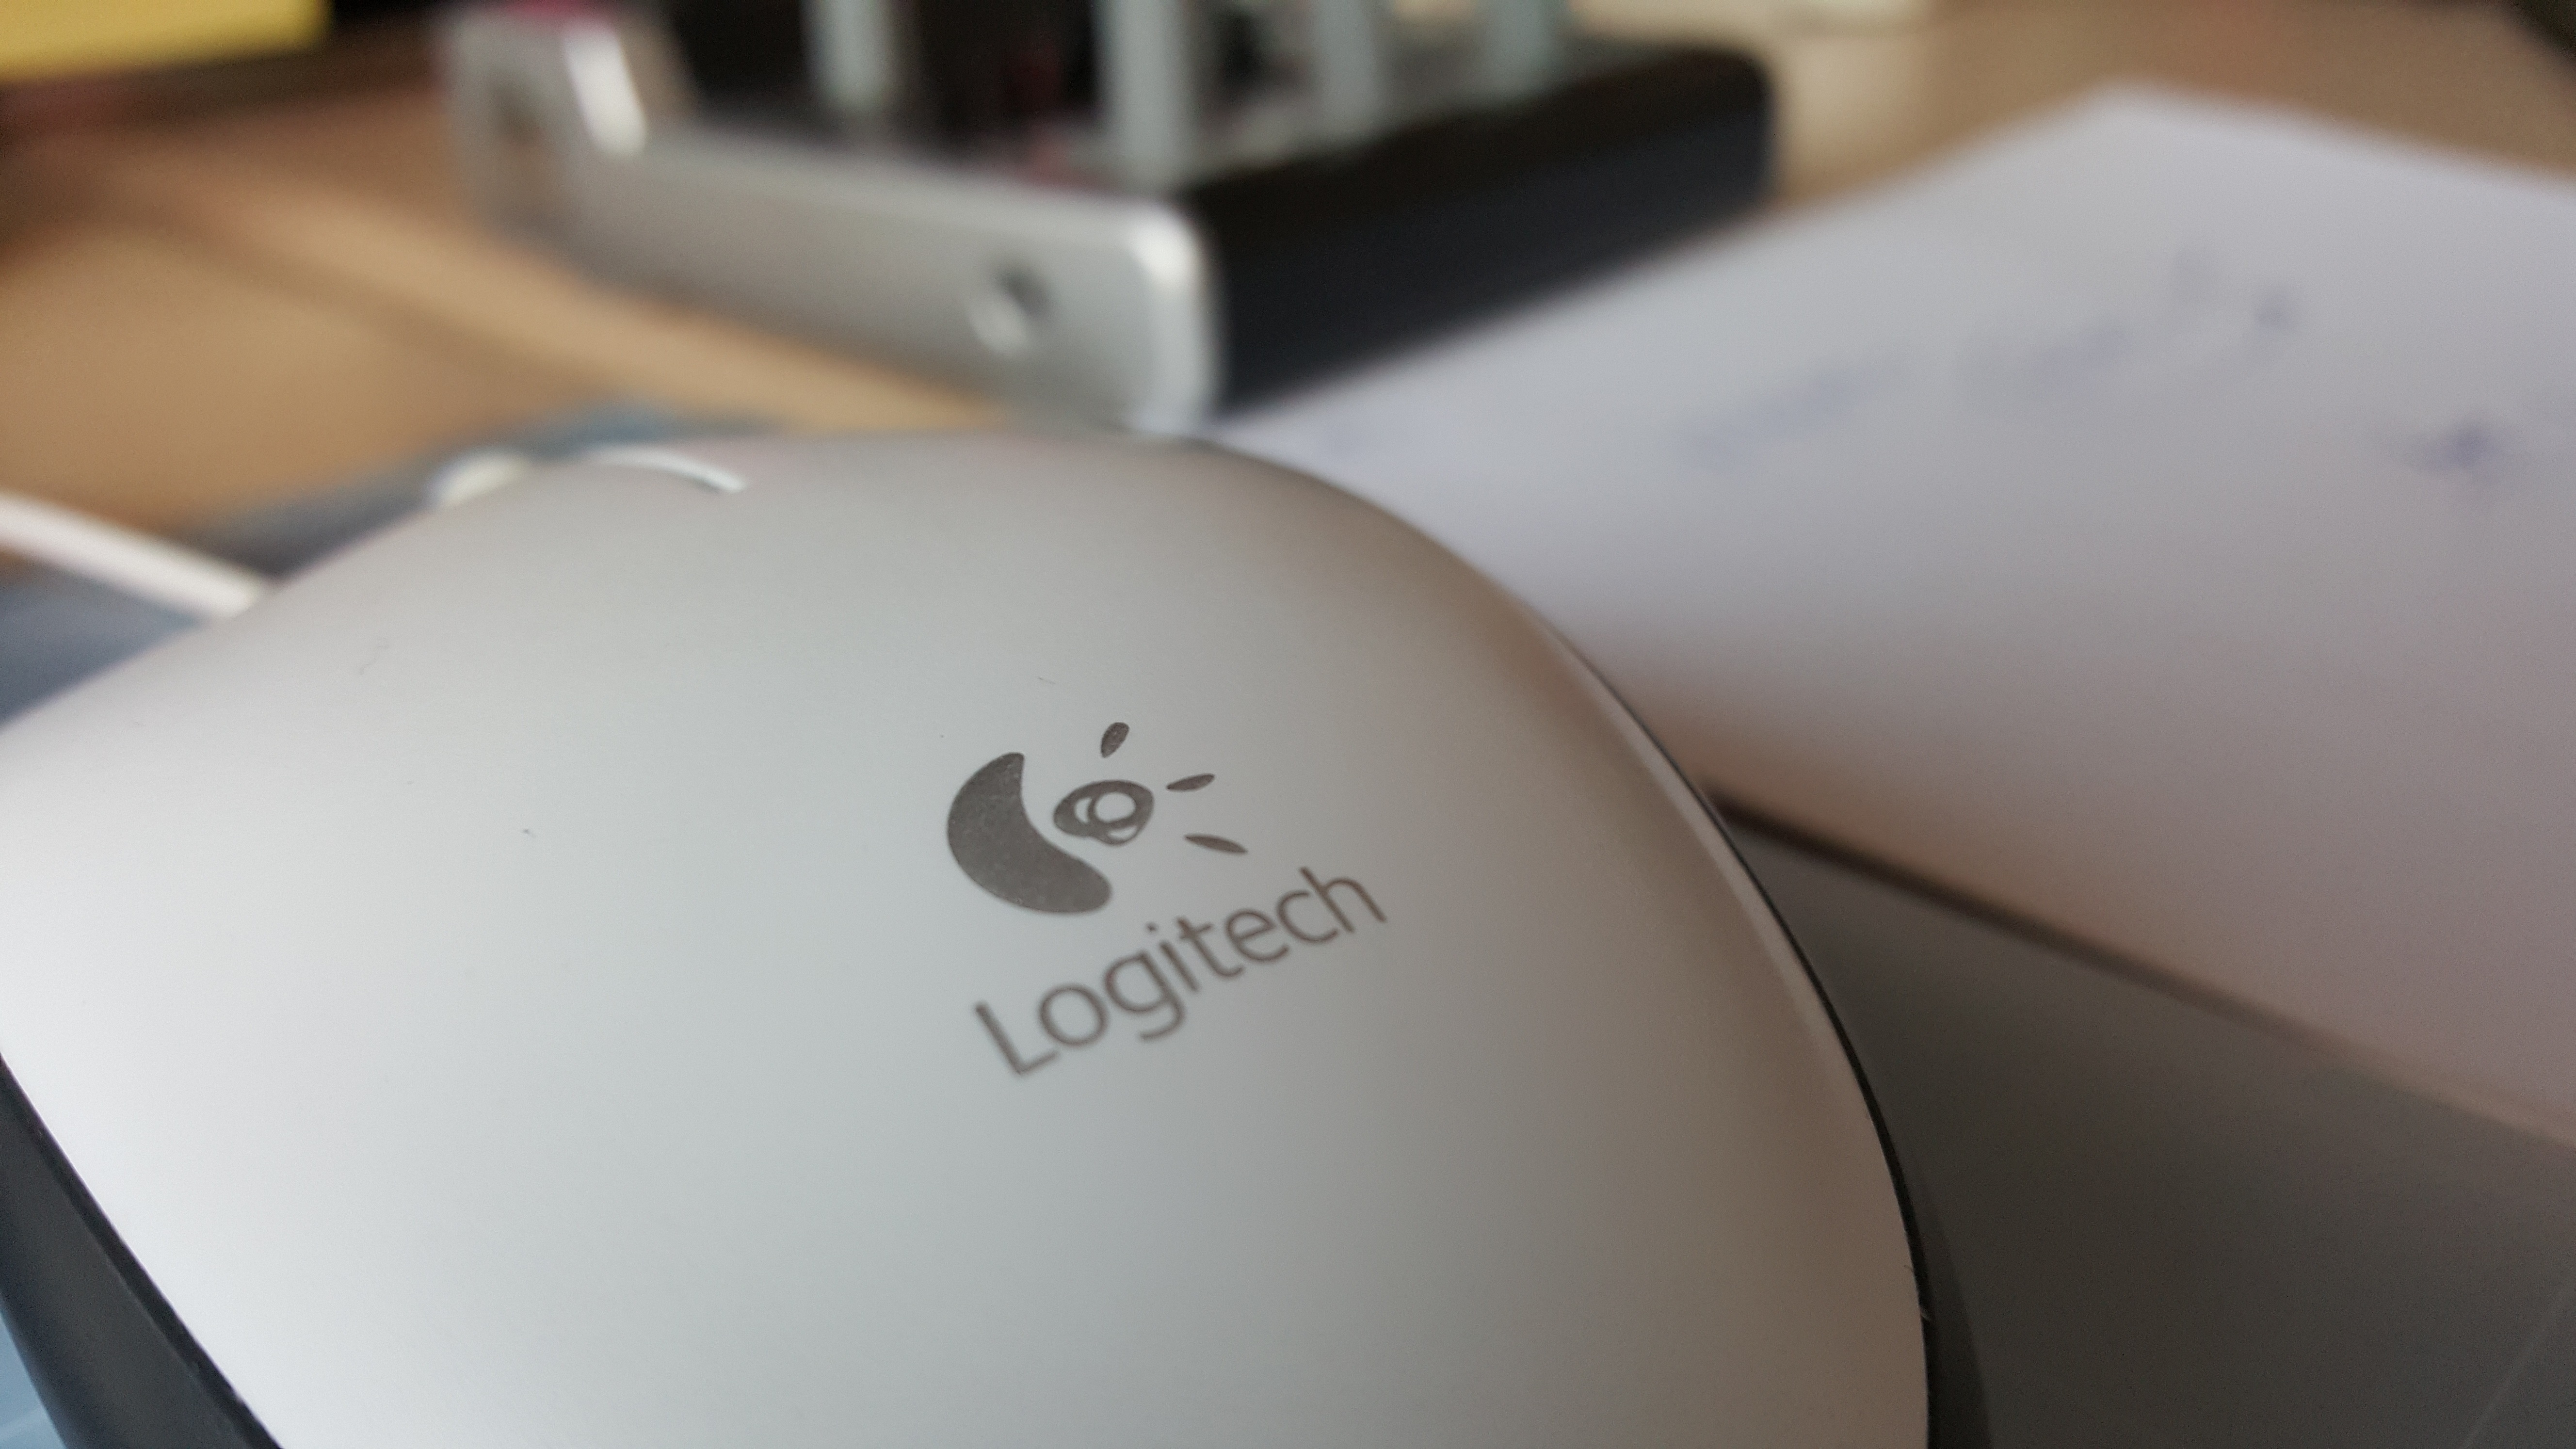
hand, technology, white, mouse, gadget, mobile phone, skin, surfing equipment and supplies, electronic device, logic tech, input devices